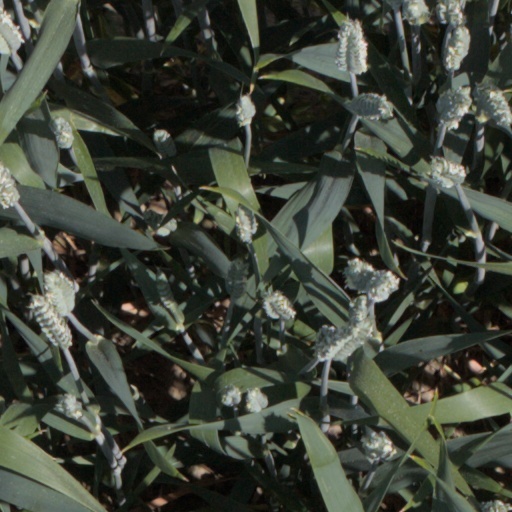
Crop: wheat